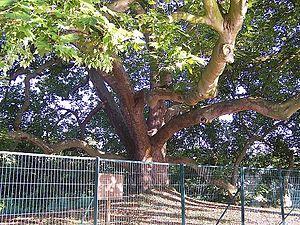
L'arbre de Diane est un platane historique qui se trouve dans le parc de Diane aux Clayes-sous-Bois dans le département français des Yvelines.